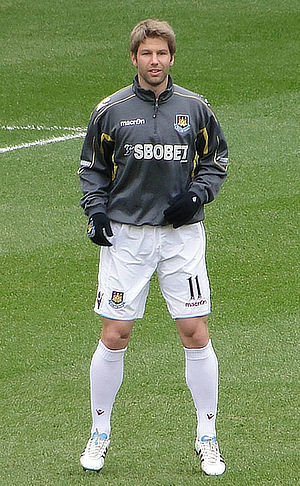
Thomas Hitzlsperger
Thomas Hitzlsperger er en tysk tidligere fodboldspiller, der spillede for blant andet tyske VfB Stuttgart i Bundesligaen, Aston Villa, Everton og West Ham i den engelske Premier League og italienske SS Lazio.